Lorentz National Park

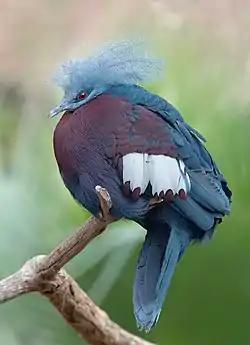
The southern crowned pigeon, pictured in Singapore, is confined to the southern lowland forests of New Guinea.

Lorentz National Park has 630 documented species of bird (around 95% of the total number of bird species in Papua) and 123 mammalian species. Birds include two species of cassowary, 31 dove and pigeon species, and 60 species of kingfisher. Six bird species are endemic to the Snow Mountains including the Snow Mountain quail and Snow Mountains robin, 26 species are endemic to the Central Papuan Ranges while three are endemic to the South Papuan Lowlands. Threatened species include the southern cassowary, Alpine woolly rat, southern crowned pigeon, Pesquet's parrot, Salvadori's teal and Macgregor's giant honeyeater.